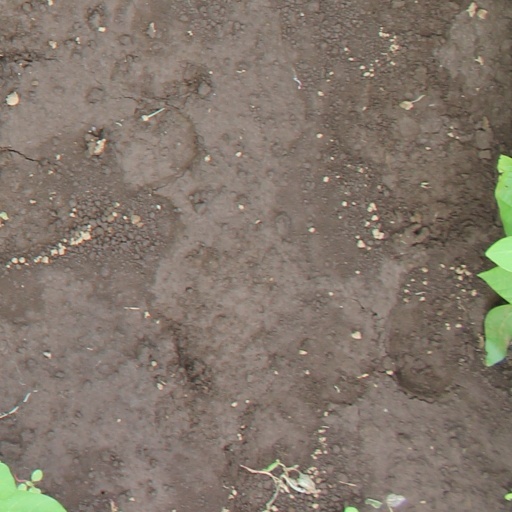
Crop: soybean